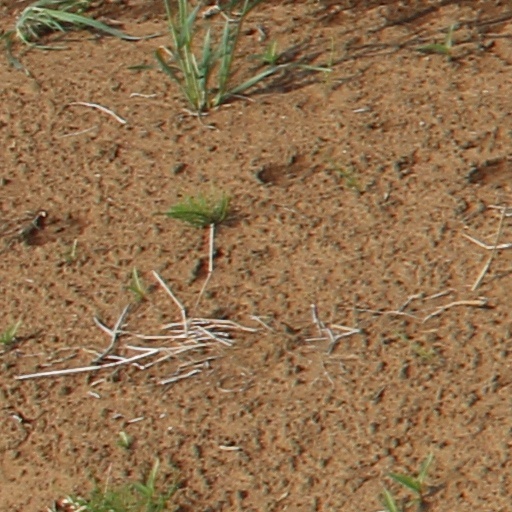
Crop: wheat